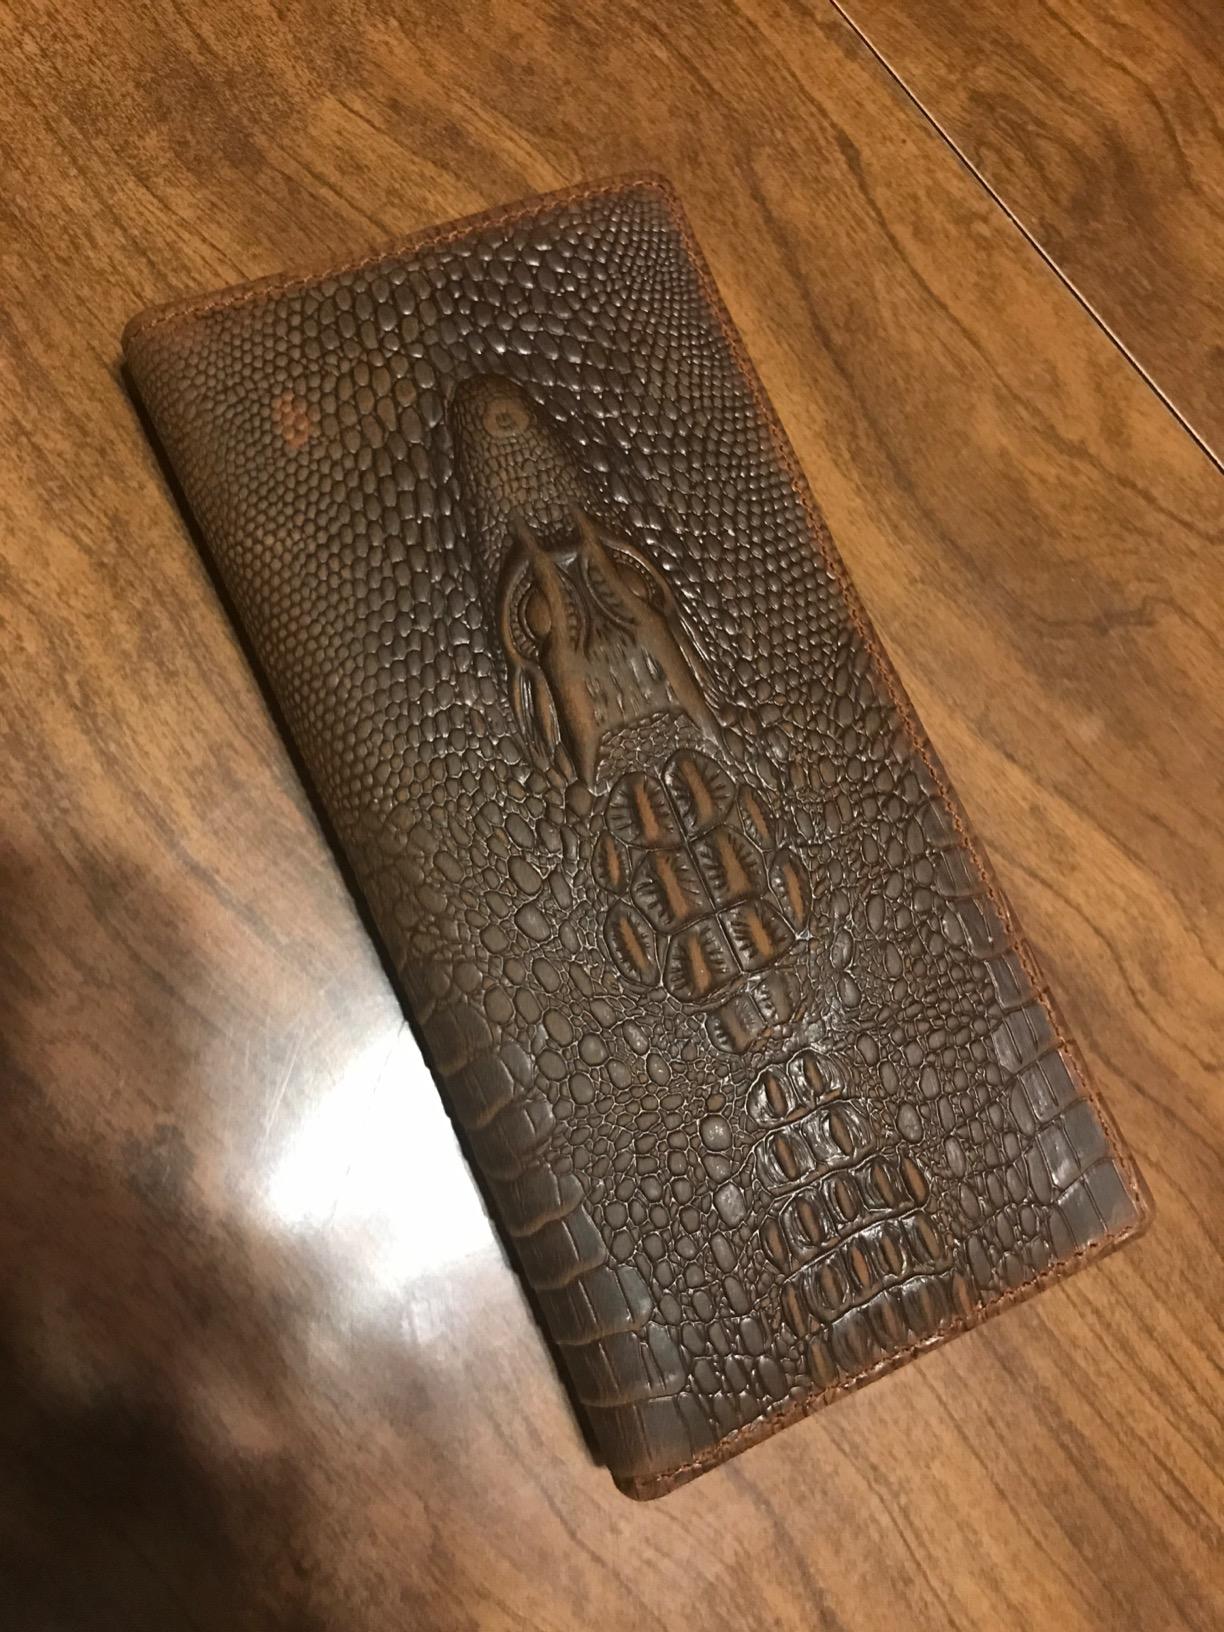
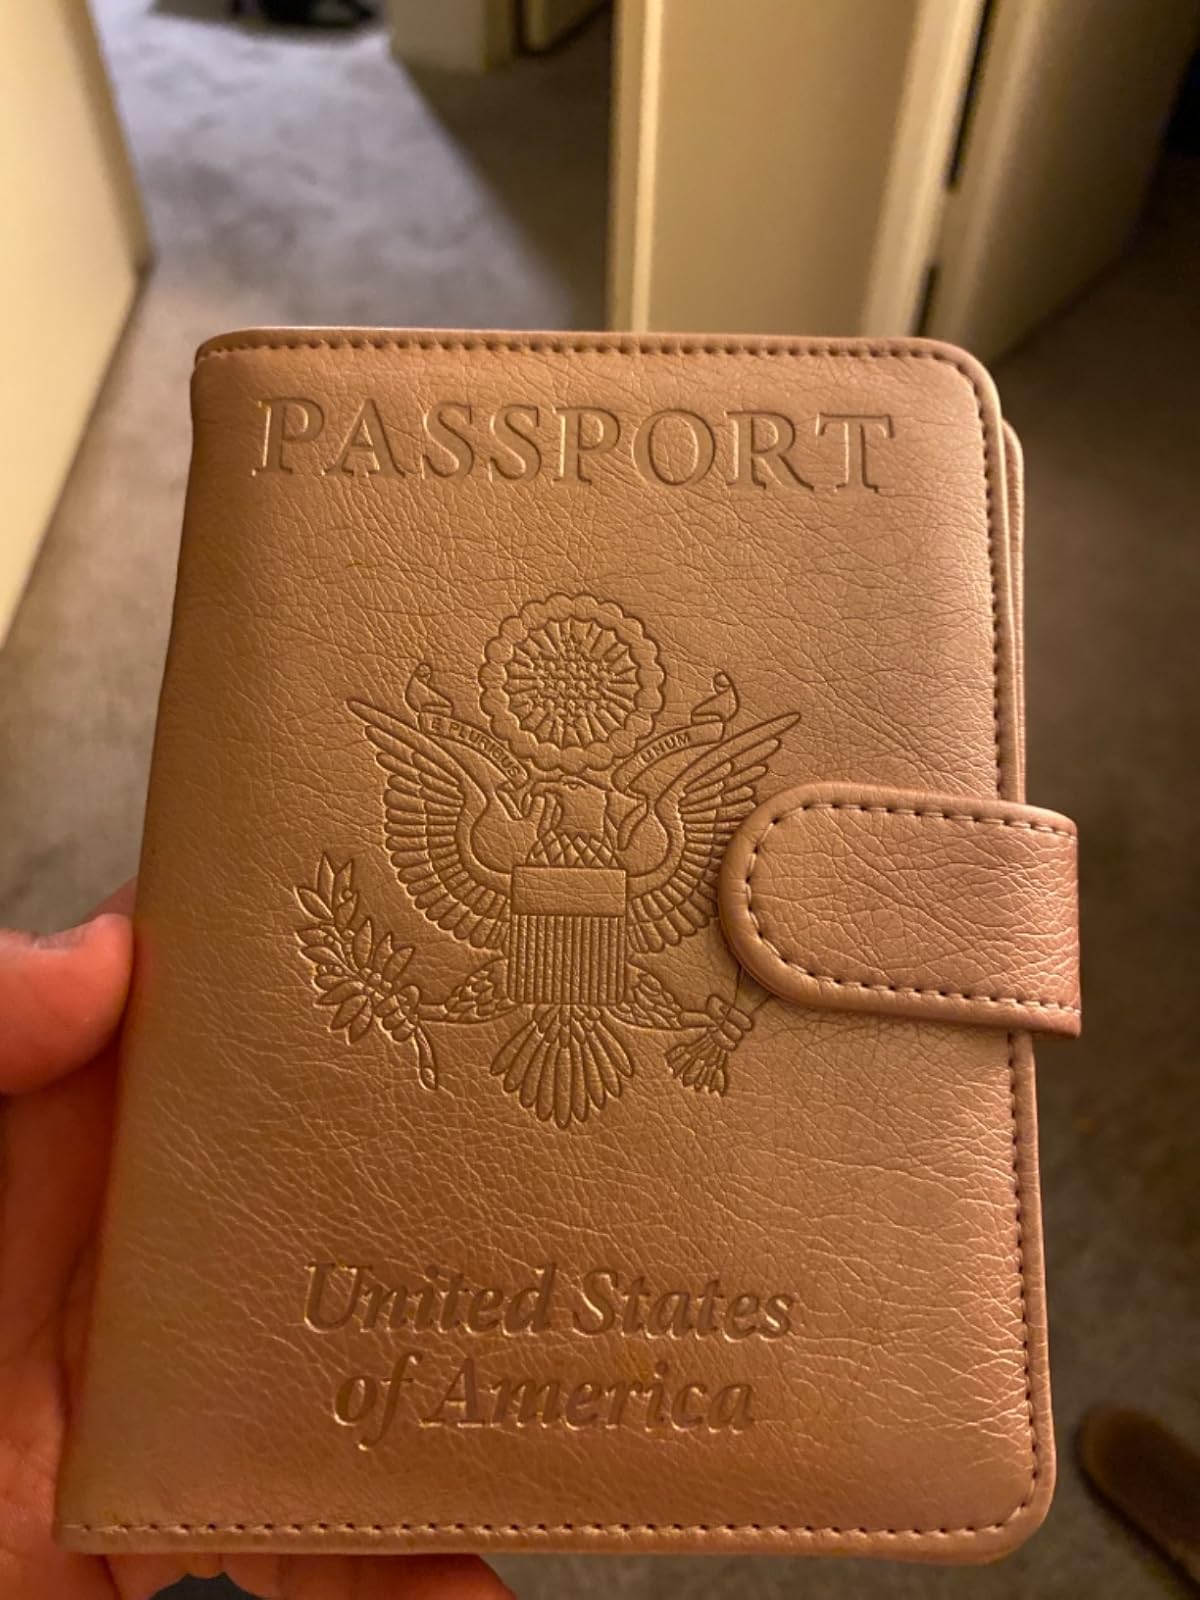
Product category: accessories_wallet
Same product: no